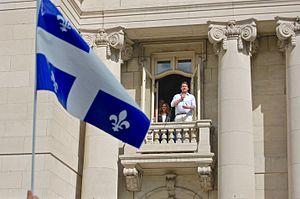
Pierre Karl Péladeau, chef du Parti Québécois, Fête nationale (2015-06-15), Château Dufresne, 4040 rue Sherbrooke Est, Montréal, Québec, Canada.